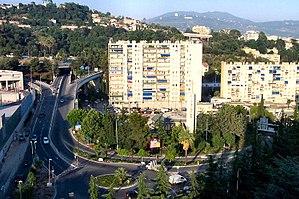
Nice est une commune du Sud-Est de la France, préfecture du département des Alpes-Maritimes et deuxième ville de la région Provence-Alpes-Côte d'Azur derrière Marseille. Située à l'extrémité sud-est de la France, à une trentaine de kilomètres de la frontière franco-italienne, elle est établie sur les bords de la mer Méditerranée, le long de la baie des Anges et à l'embouchure du Paillon.